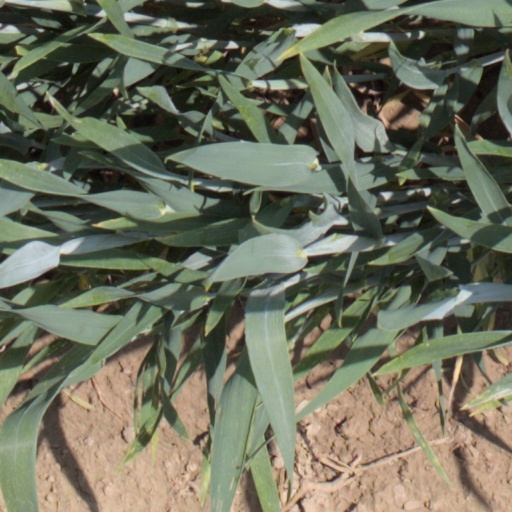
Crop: wheat